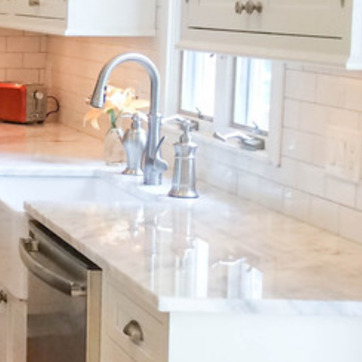
Material: metal